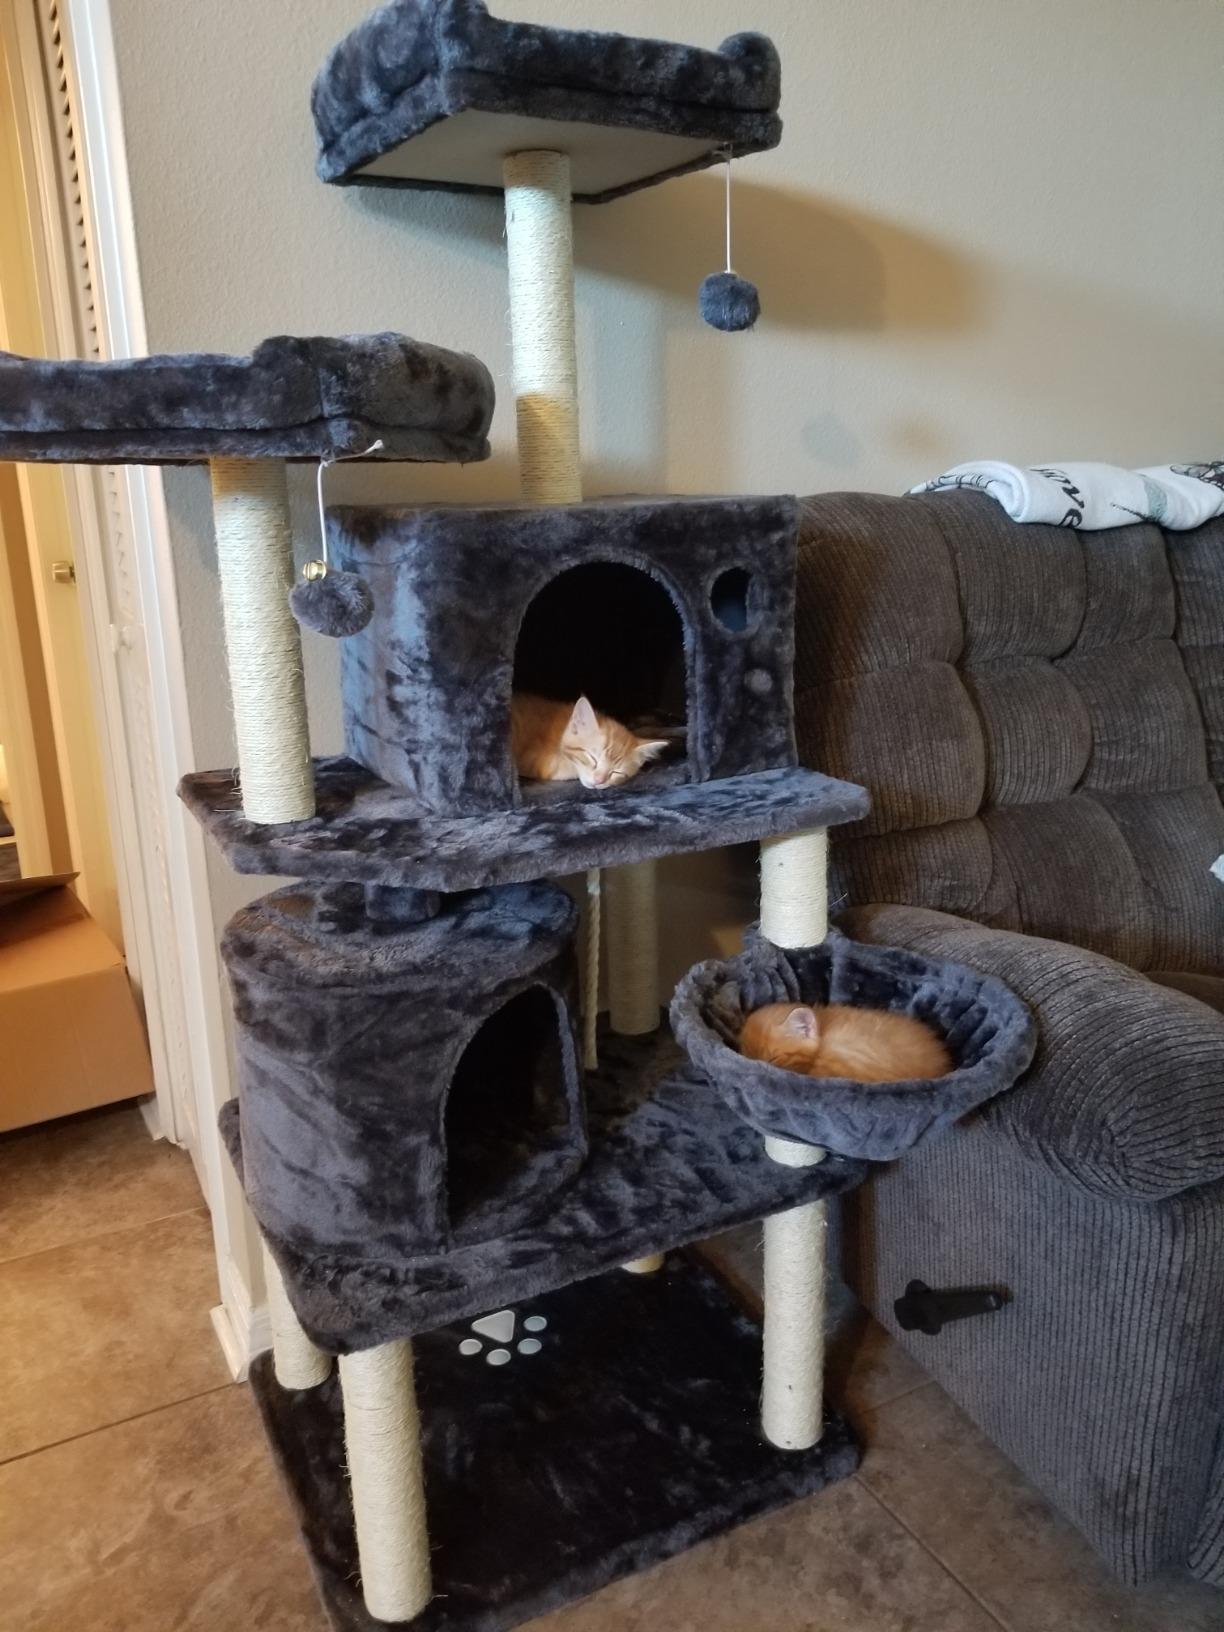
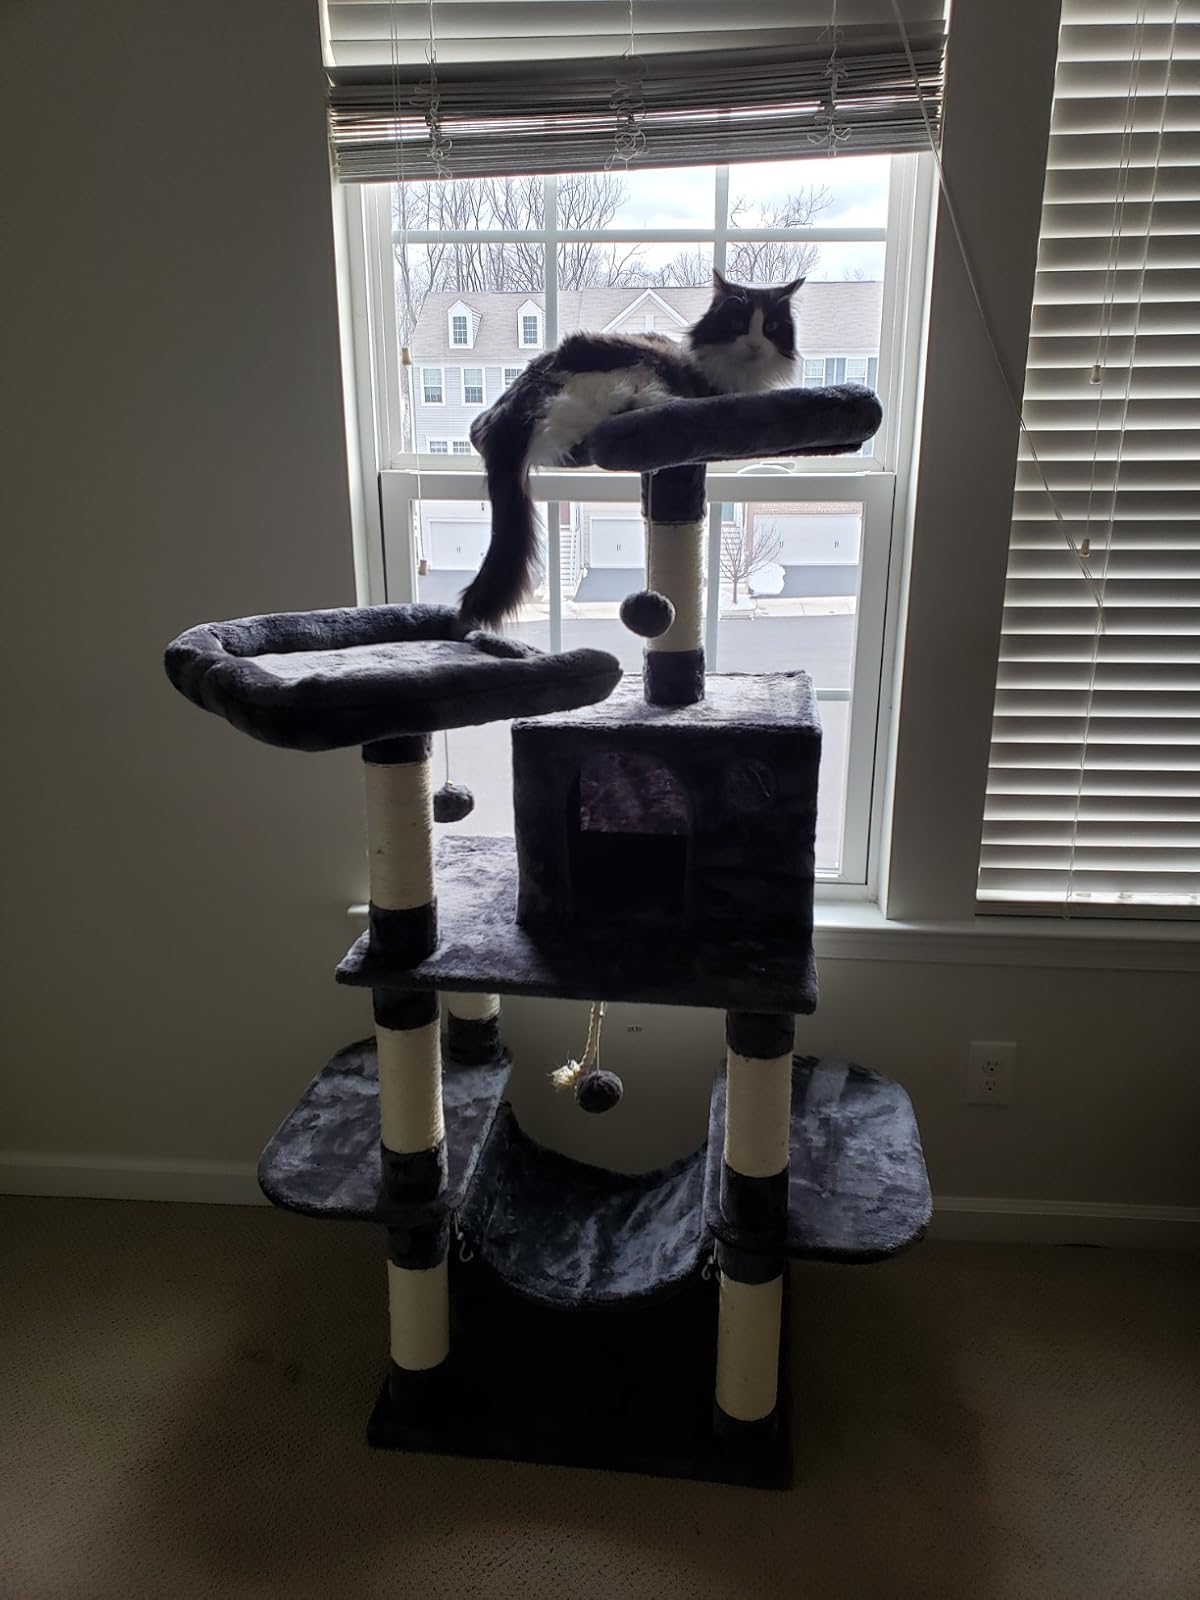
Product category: items_cat tree
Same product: no